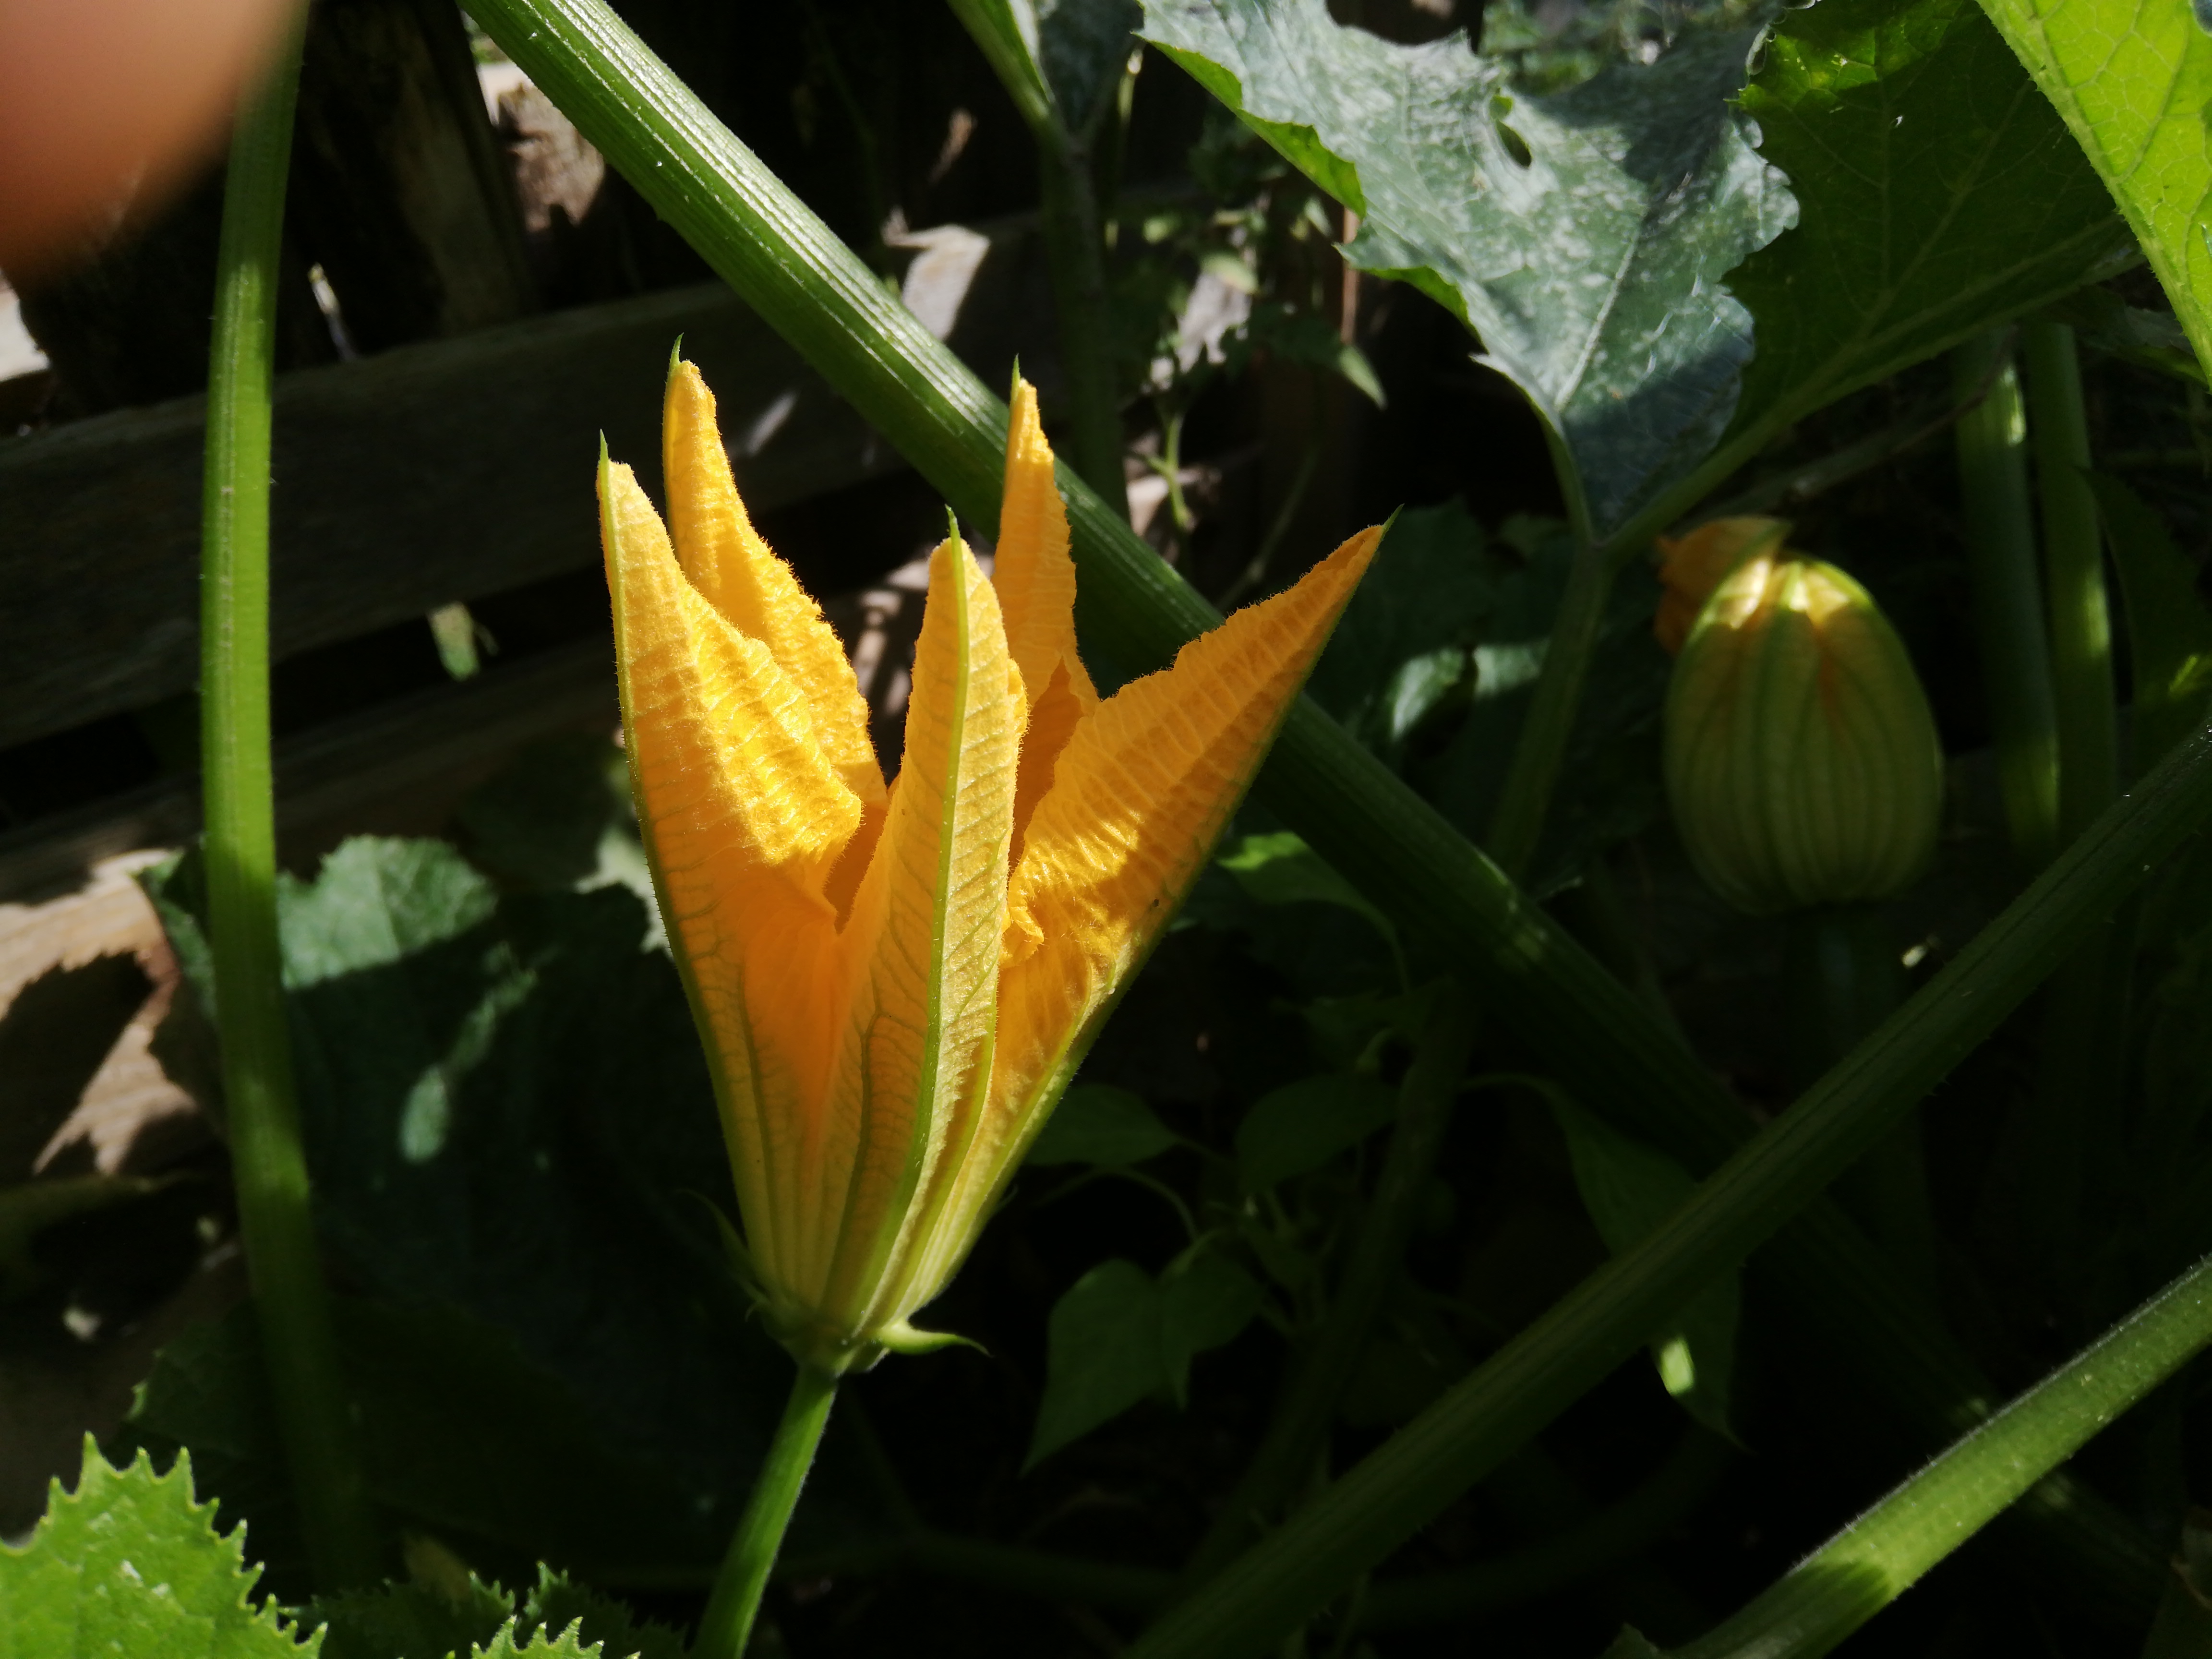
flower, plant, flowering plant, leaf, plant stem